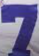
Number: 7